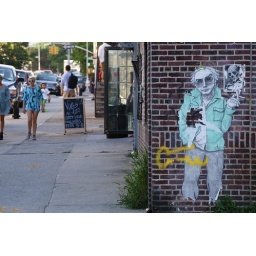
When in doubt, paint a big yellow cock and balls on something.